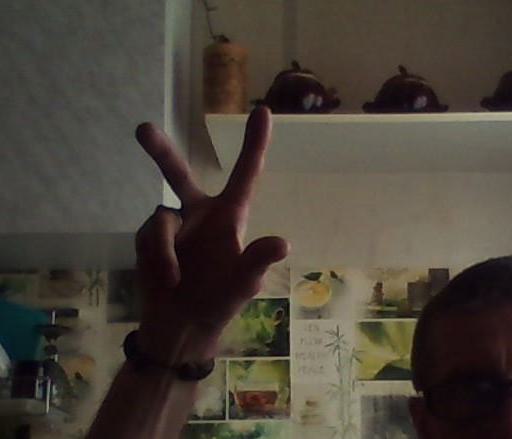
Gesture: three2